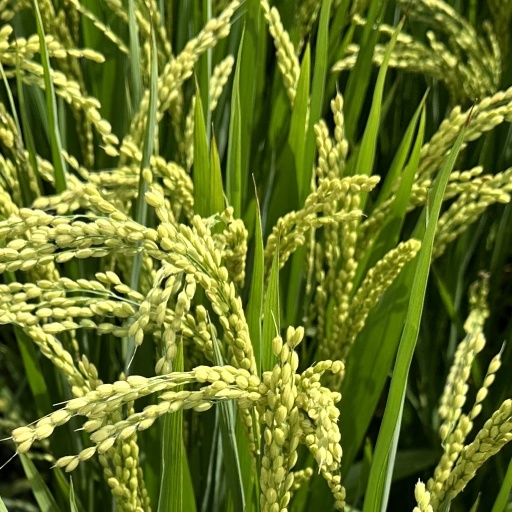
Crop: rice